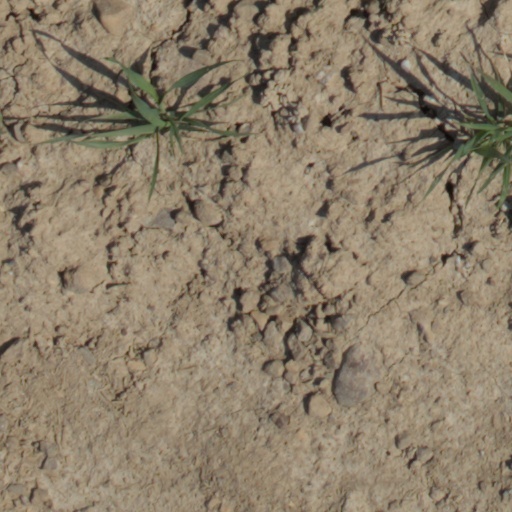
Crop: wheat